B&H Rail Corporation

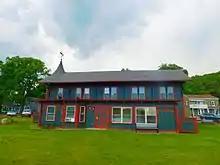
Hammondsport station

It was chartered in 1872 as a narrow gauge railroad running from the Erie and Delaware, Lackawanna and Western Railroad's interchange in Bath to Hammondsport, New York. In Hammondsport, passengers could continue north via a ferry on Keuka Lake. The railroad was converted to in 1889.